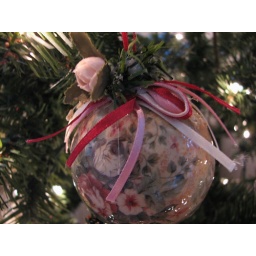
A round floral ornament with white pink and red ribbons. Taken in University Place Washington,USA, Dec 2006